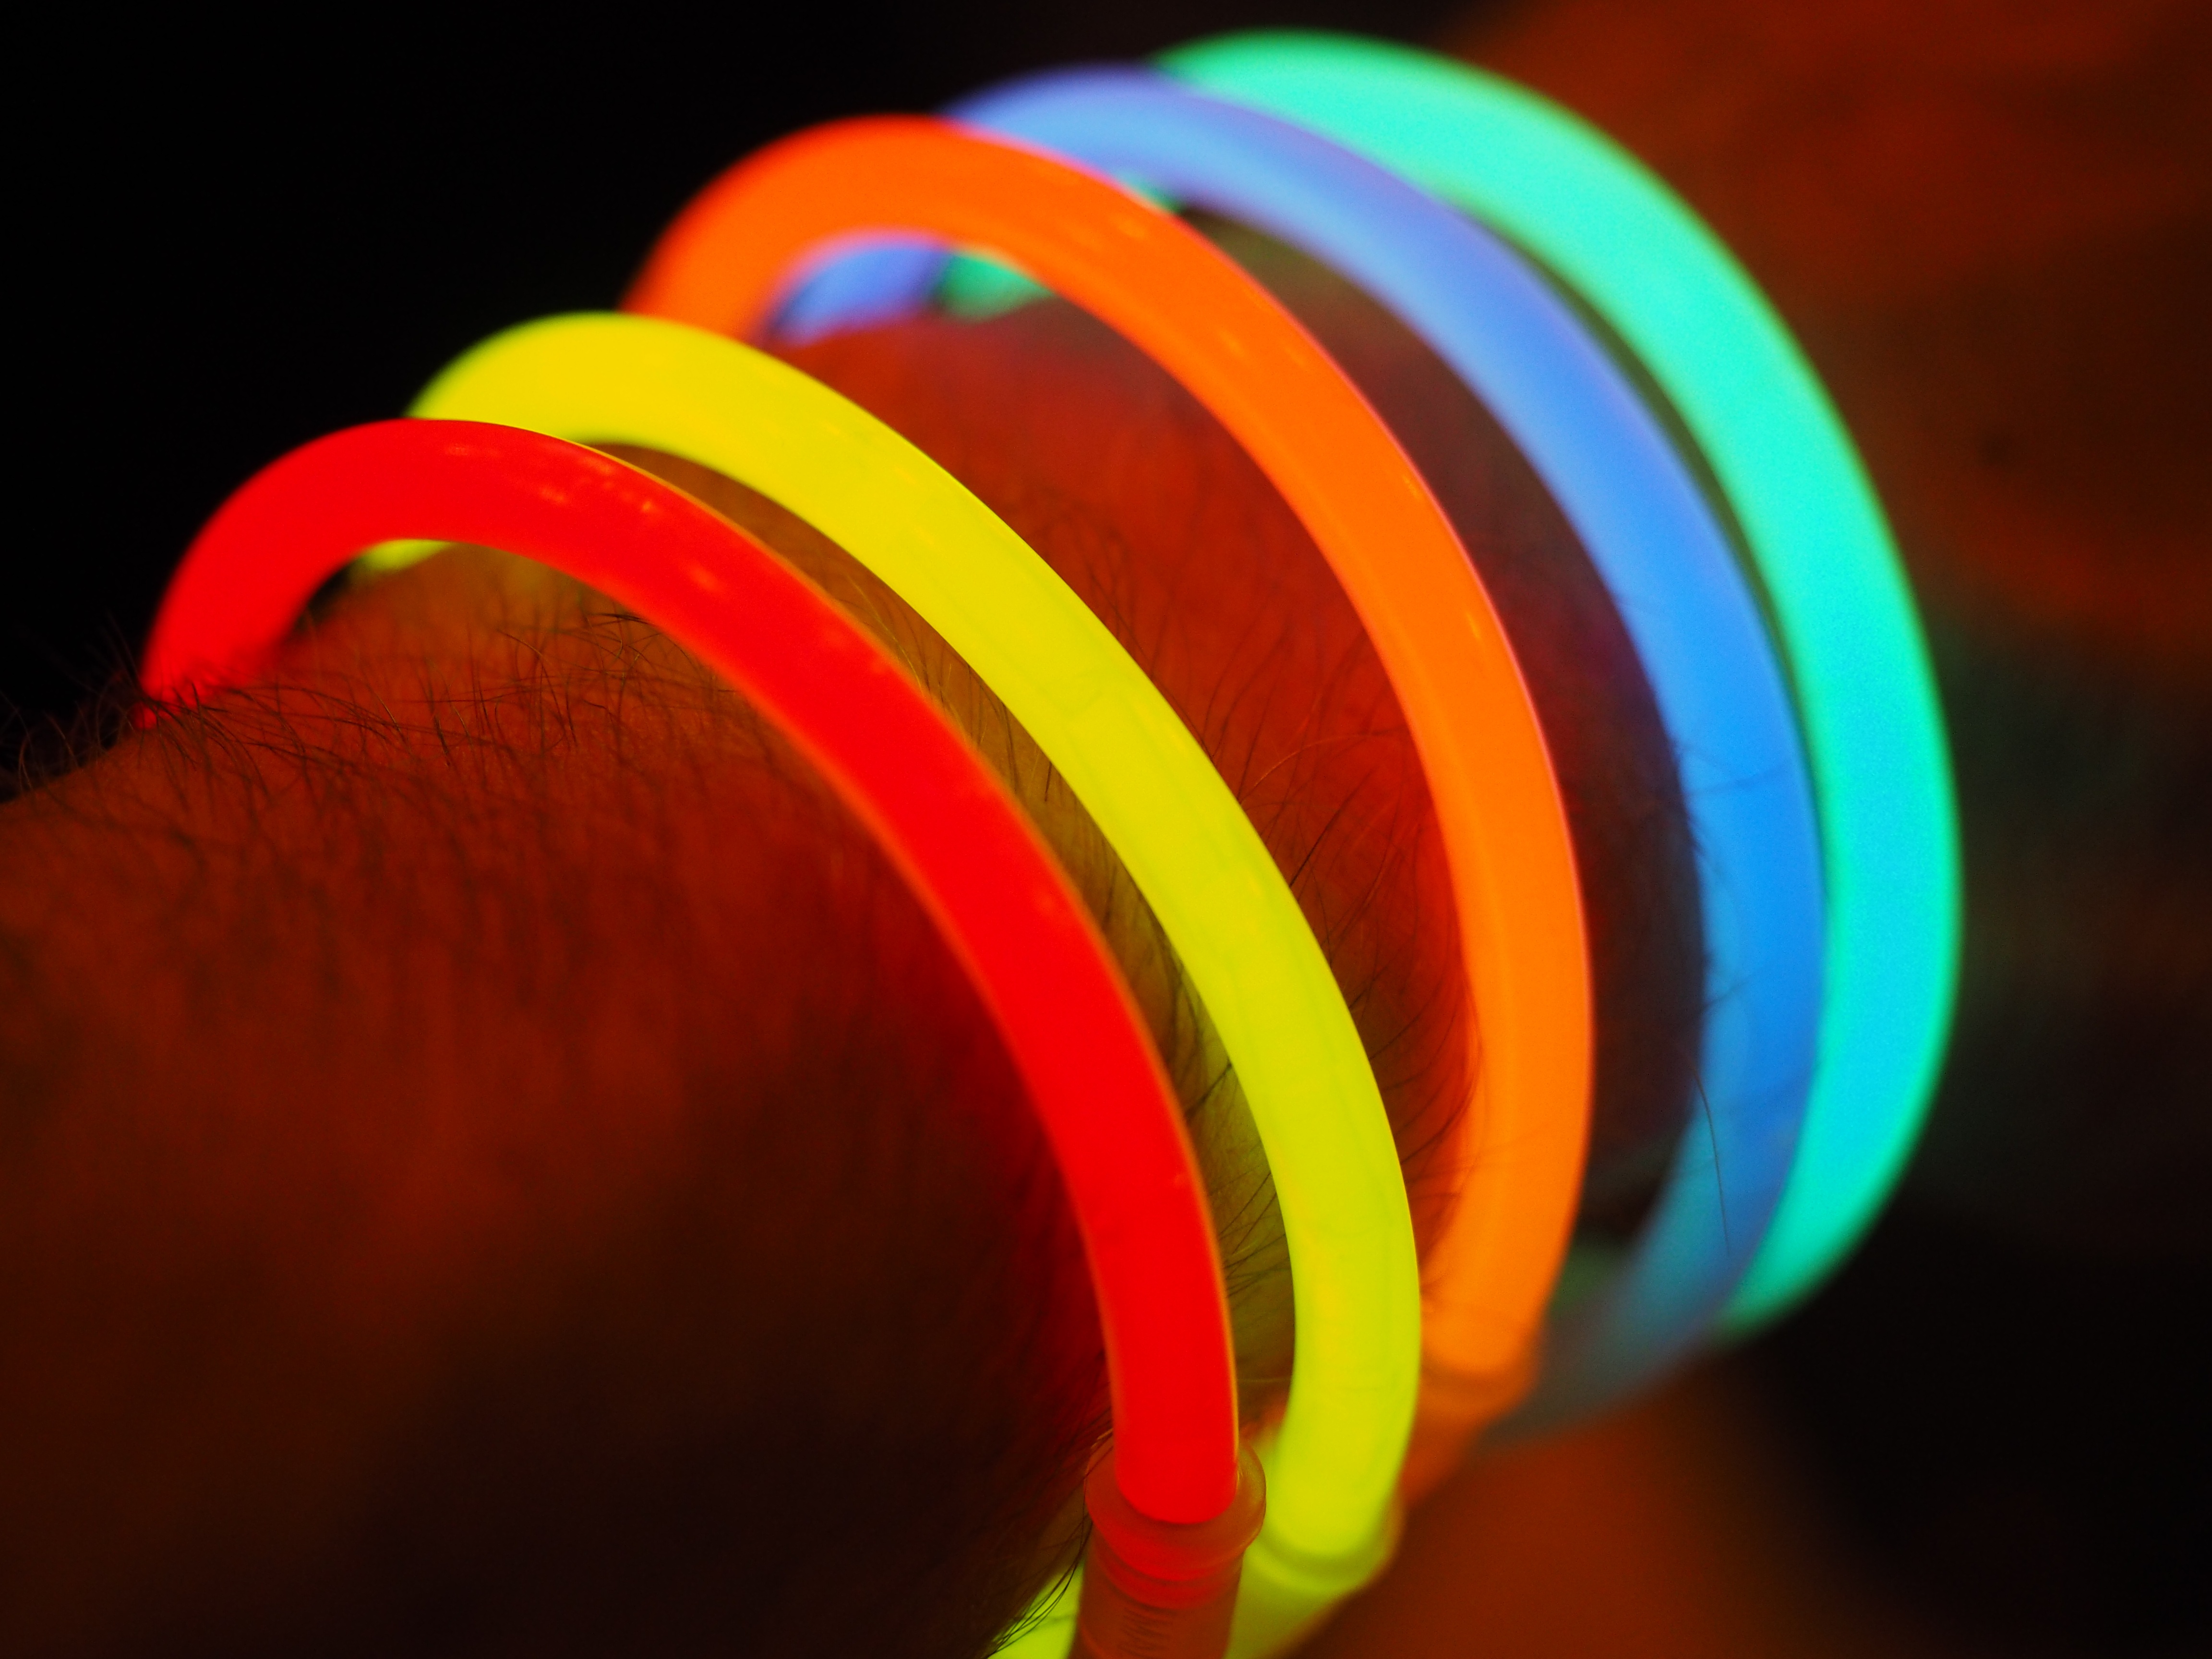
hand, light, flower, petal, green, red, color, colorful, yellow, arm, lighting, toy, circle, bangle, deco, close up, lights, rainbow, bracelets, eye, organ, macro photography, knallbunt, computer wallpaper, glow stick